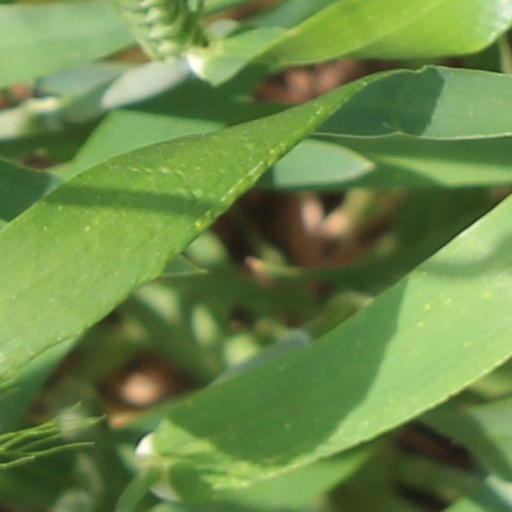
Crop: wheat